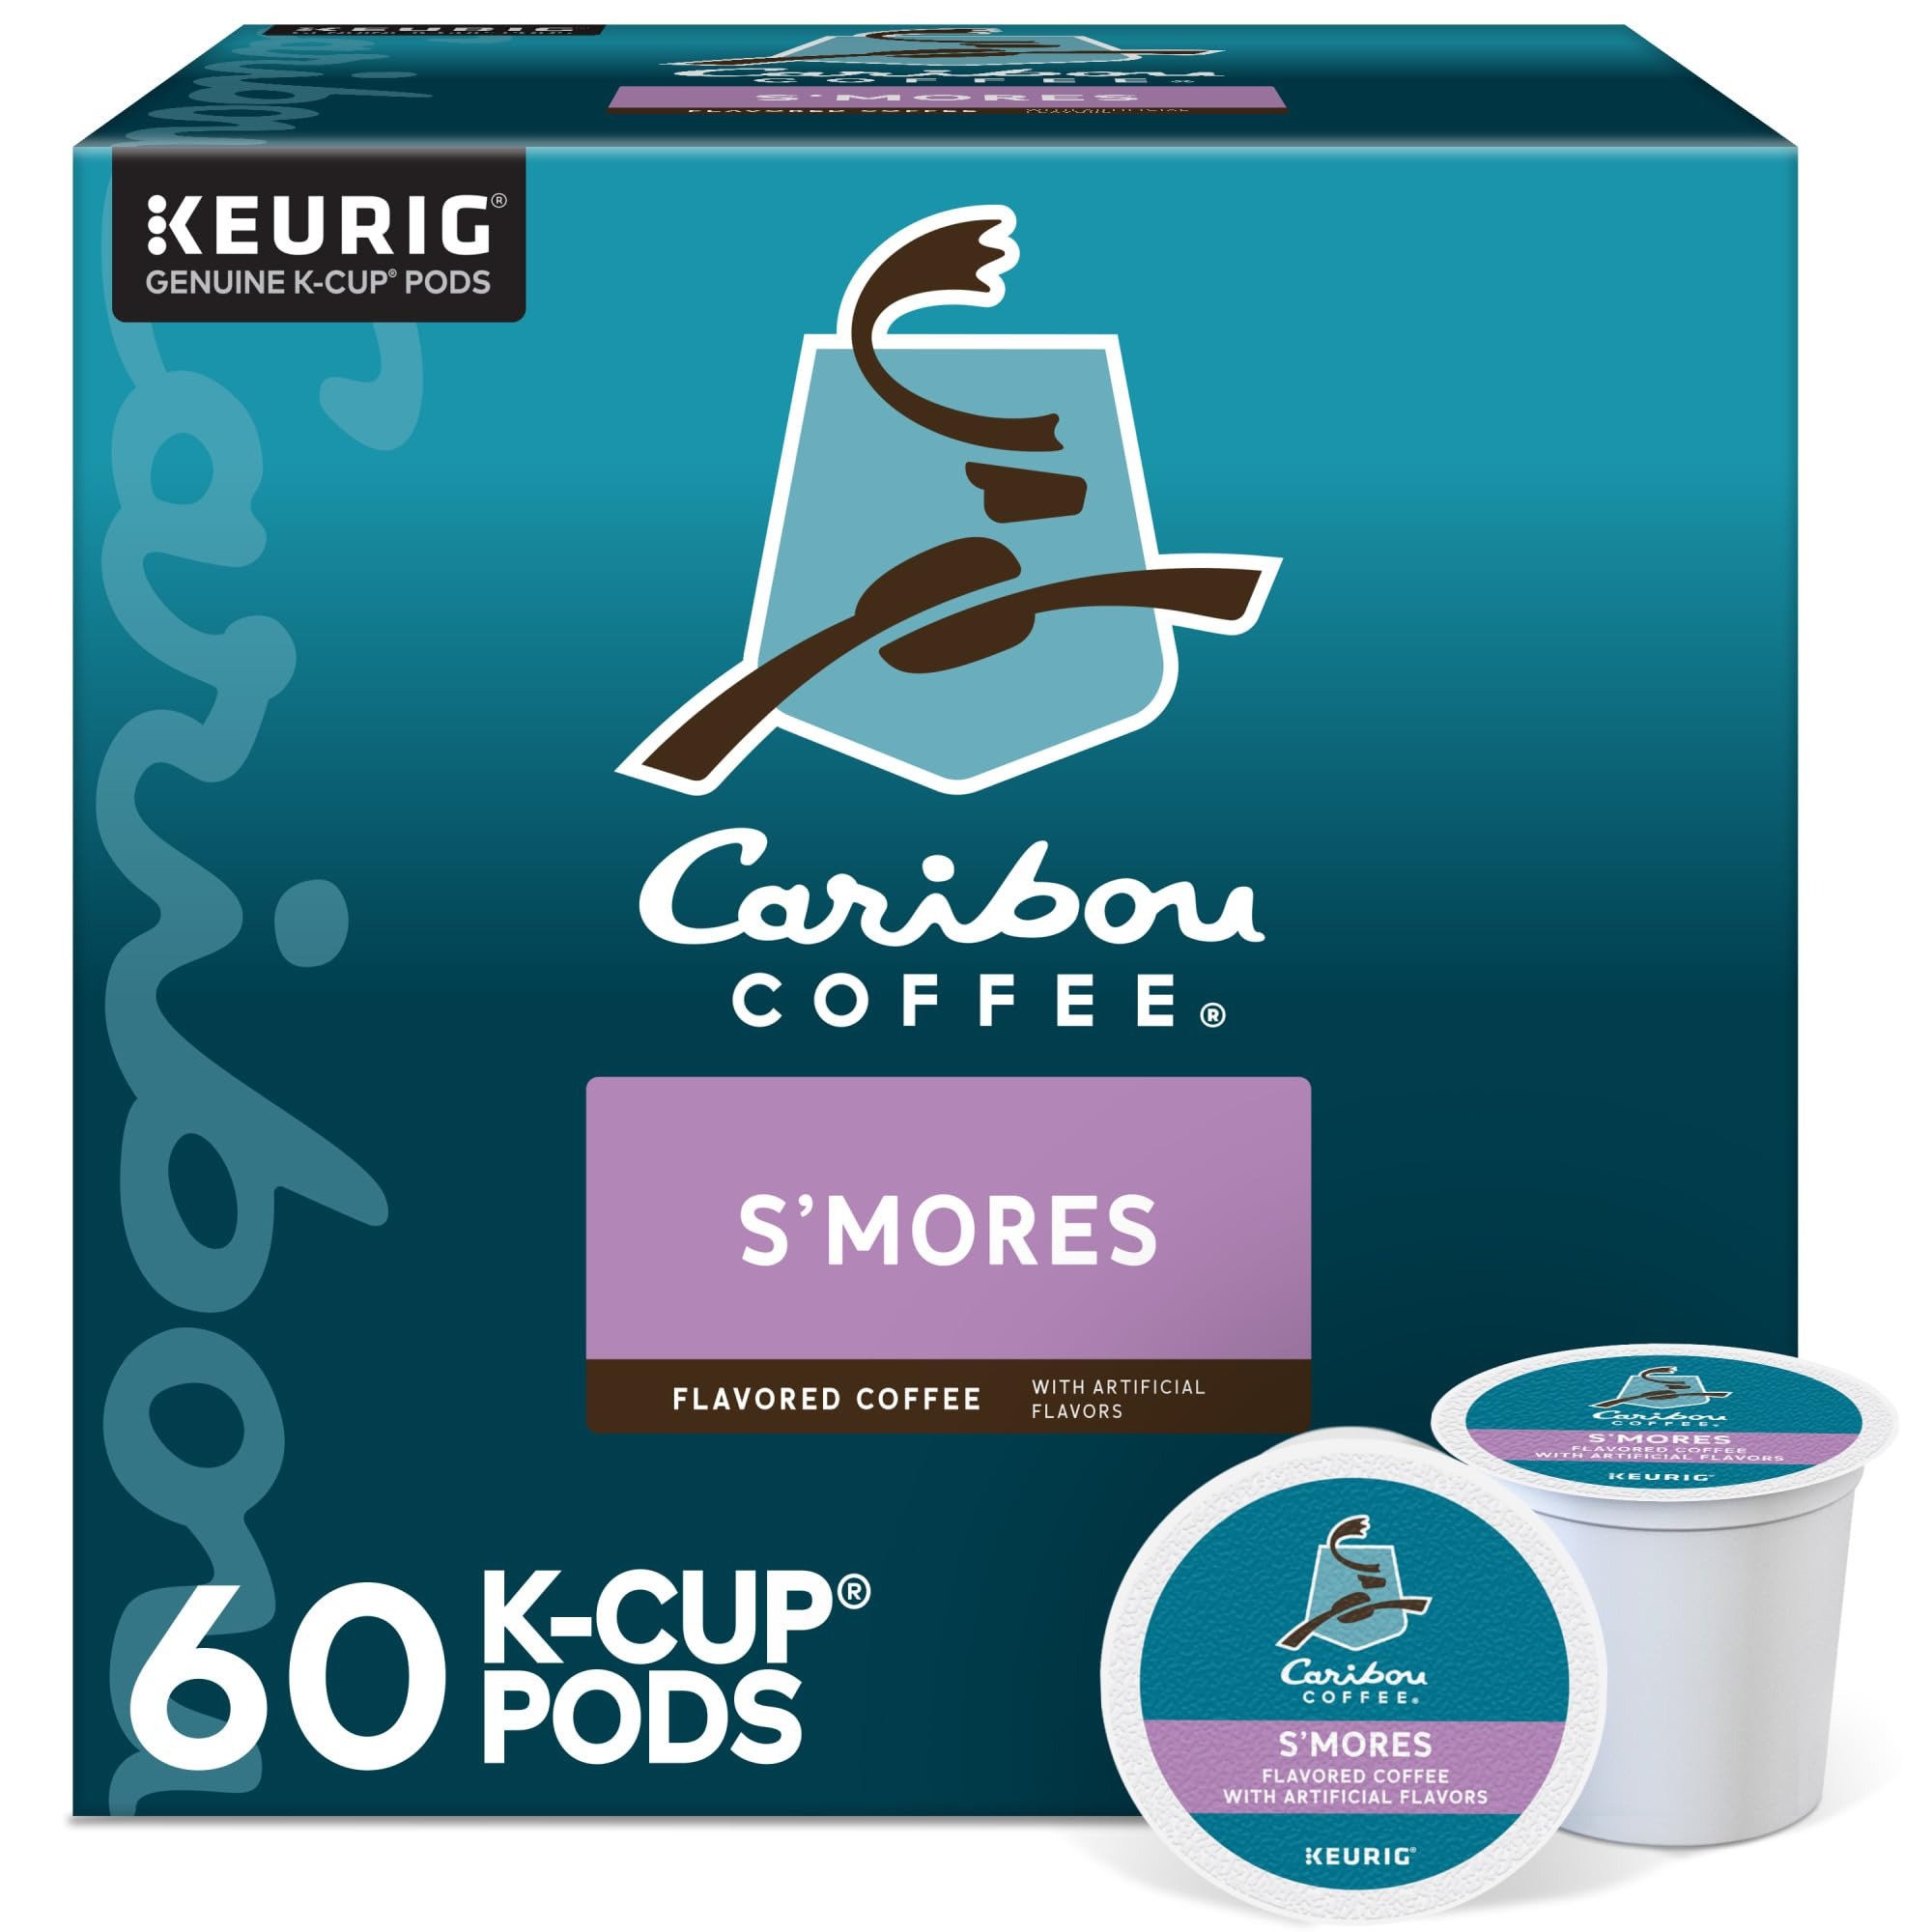
Item Name: Caribou S’mores Cabin Coffee, Single Serve Keurig K-Cup Pods, Medium Roast Coffee, 60 Count (6 Packs of 10)
Bullet Point 1: TASTE: With notes of — what else — toasted marshmallows, chocolate, and graham crackers, you can enjoy a moment, or several, filled with the highest-quality coffee from Caribou.
Bullet Point 2: ROAST: This rich, medium roast caffeinated flavored coffee is perfect for any time of the day.
Bullet Point 3: QUALITY: We are certified Orthodox Union Kosher and are the first major U.S. coffeehouse to serve 100% Rainforest Alliance Certified coffee beans.
Value: 60.0
Unit: Count

Price: 24.99